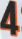
Number: 4